America 3000

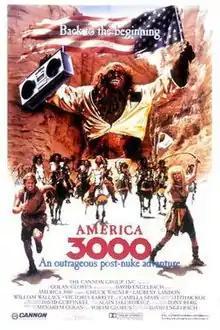
Theatrical release poster

America 3000 is a 1986 post-apocalyptic science-fiction film from Cannon Films, written and directed by David Engelbach, and starring Chuck Wagner, Laurene Landon, and Karen Sheperd. The film premiered in the US in April 1986 and was released on a regional basis, opening on various dates.